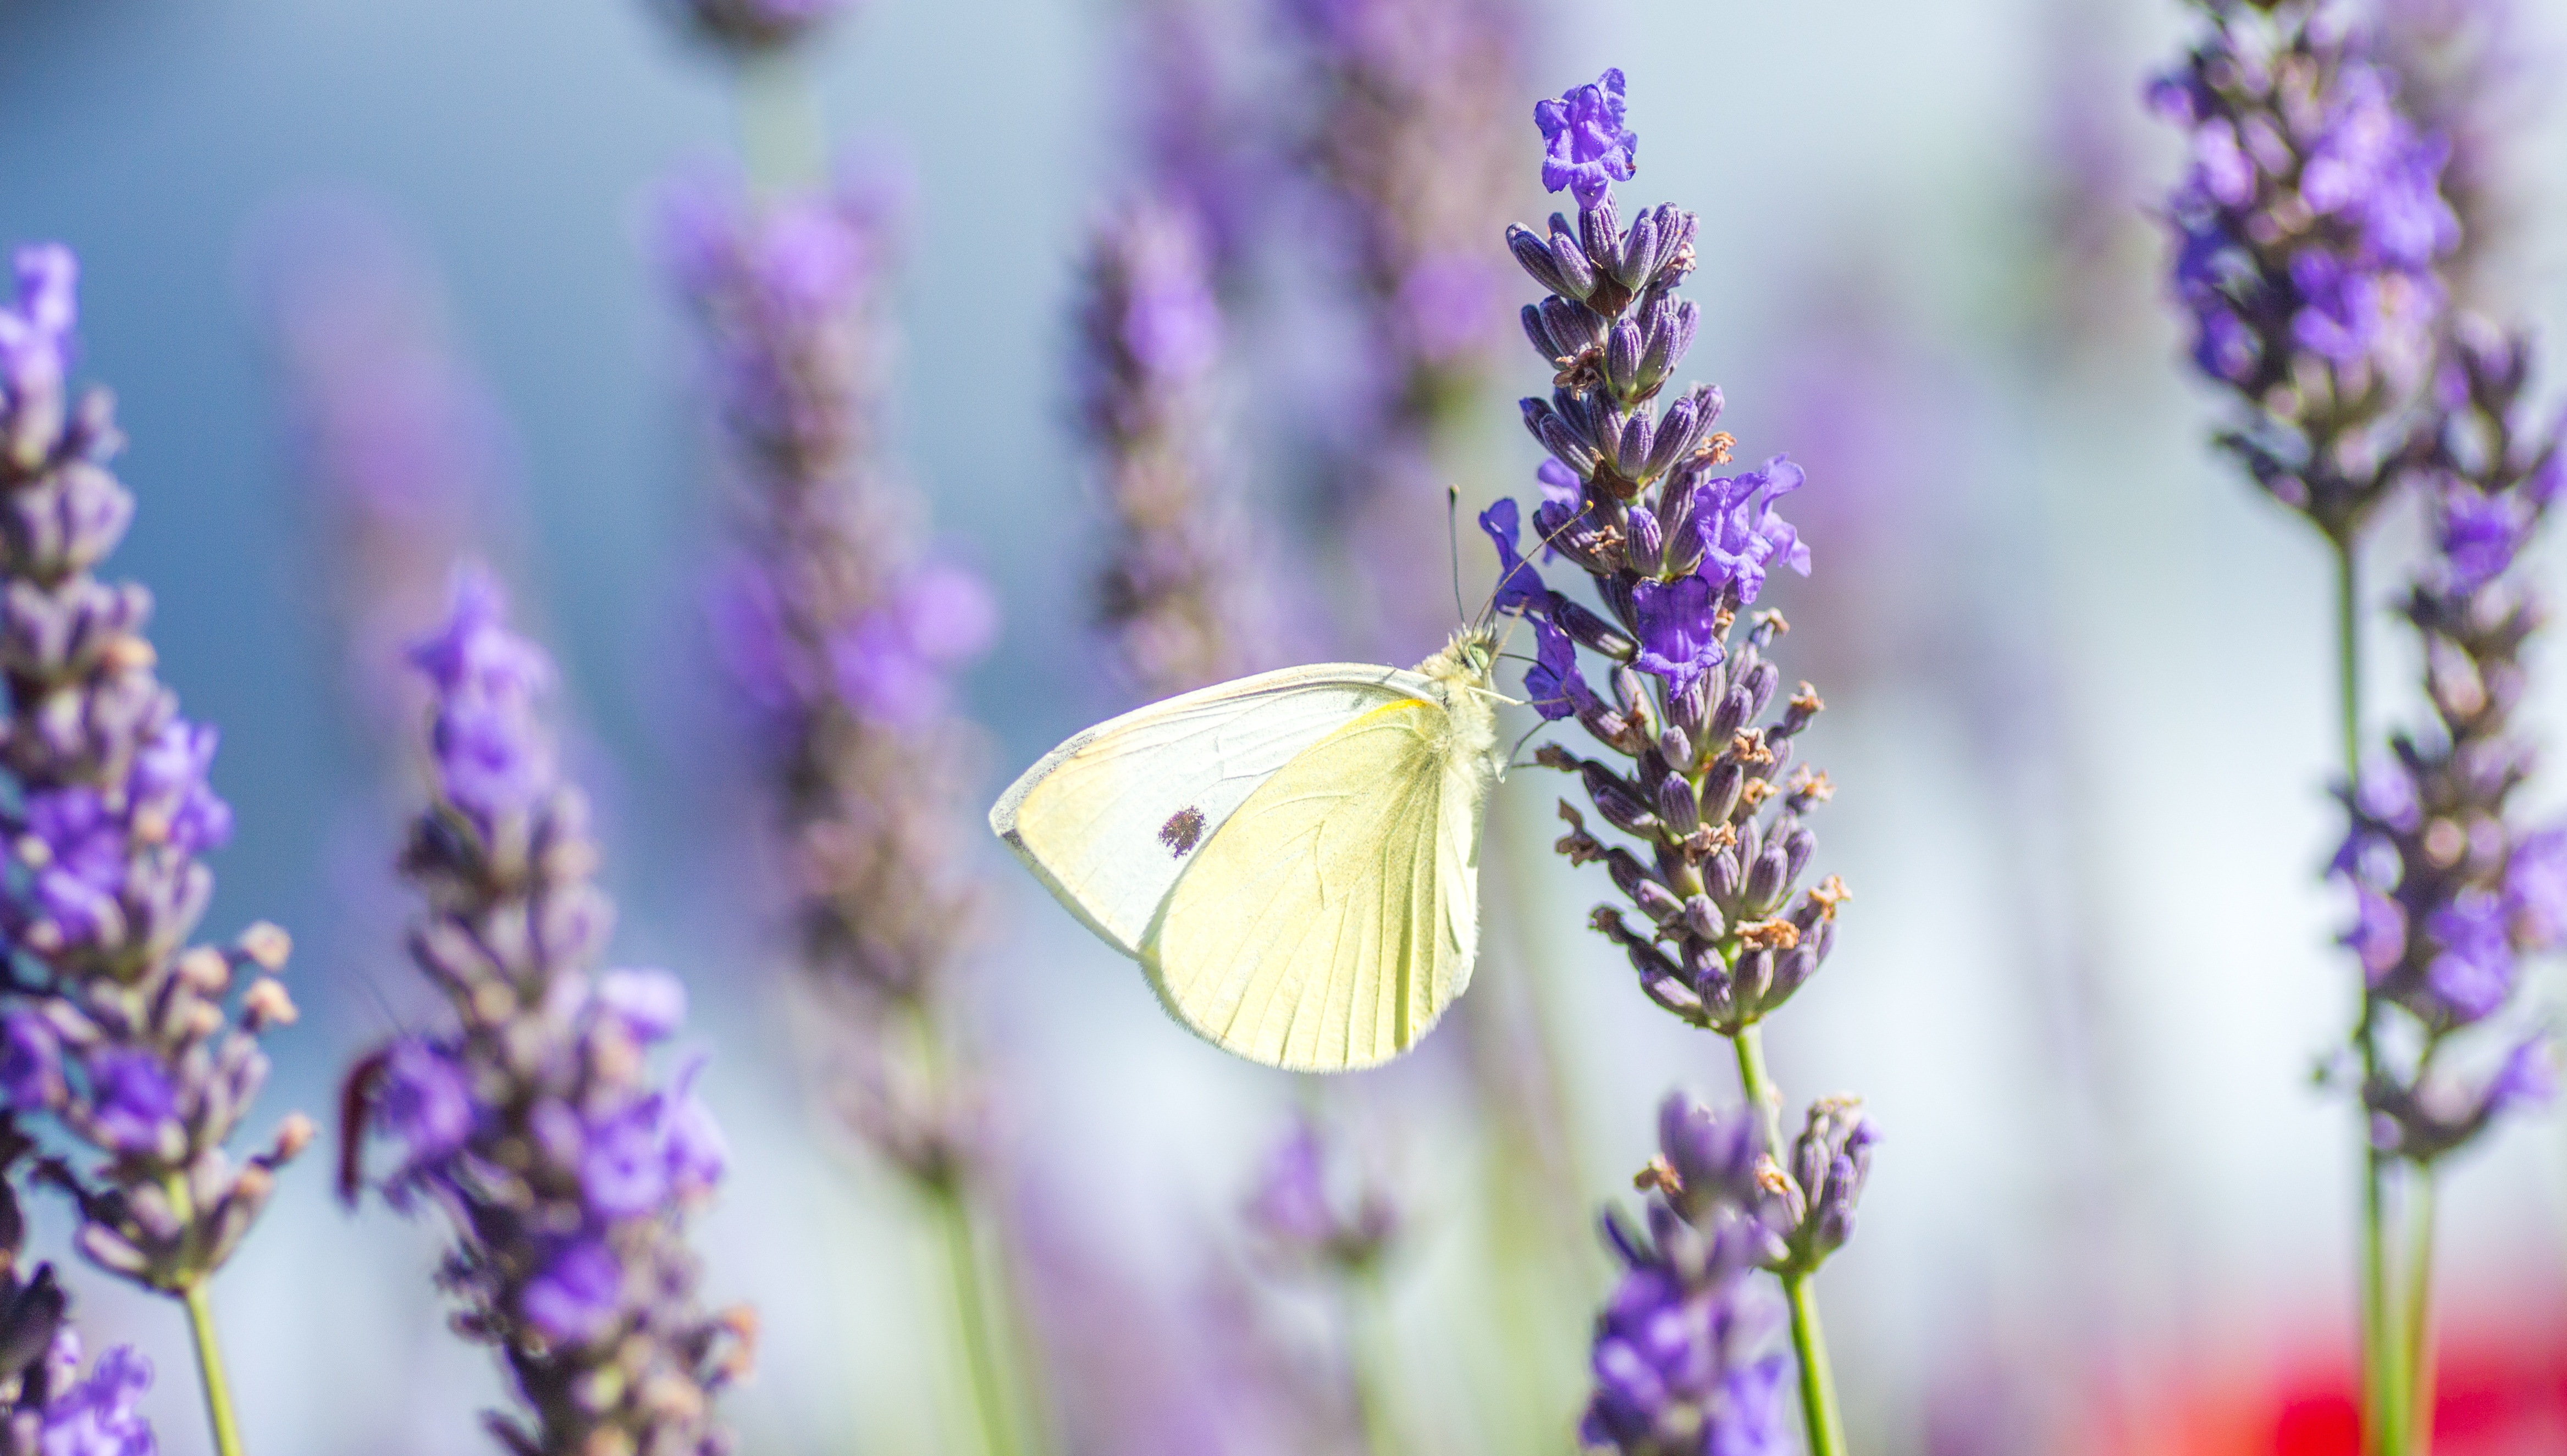
nature, blossom, wing, plant, photography, meadow, flower, purple, summer, spring, insect, macro, botany, butterfly, garden, flora, lavender, fauna, invertebrate, wildflower, flowers, close up, violet, insects, nectar, forage, macro photography, flowering plant, pollinator, land plant, moths and butterflies, english lavender, french lavender